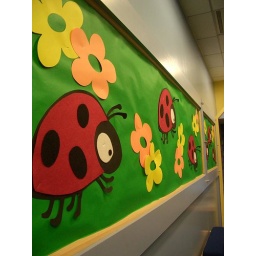
ladybugs in a field of flowers